Transmarisca Bay

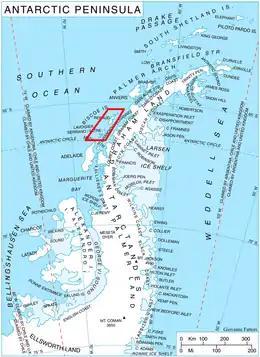
Location of Biscoe Islands in the Antarctic Peninsula region.

Transmarisca Bay (‘Zaliv Transmarisca’ \'za-liv trans-ma-'ri-ska\) is the 4.3 km wide bay indenting for 3.2 km the north coast of Krogh Island in Biscoe Islands, Antarctica. It is entered east of Edholm Point and west of Kuvikal Point.